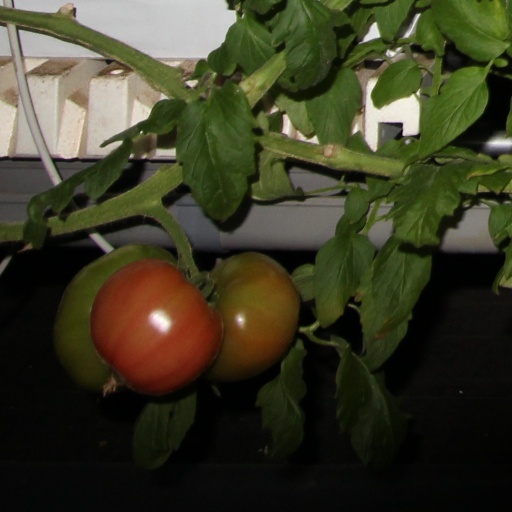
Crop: tomato